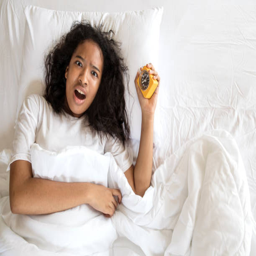
cute girl looking alarm clock with wake up late and panic in a morning on clean white bed room , top view and overhead shot